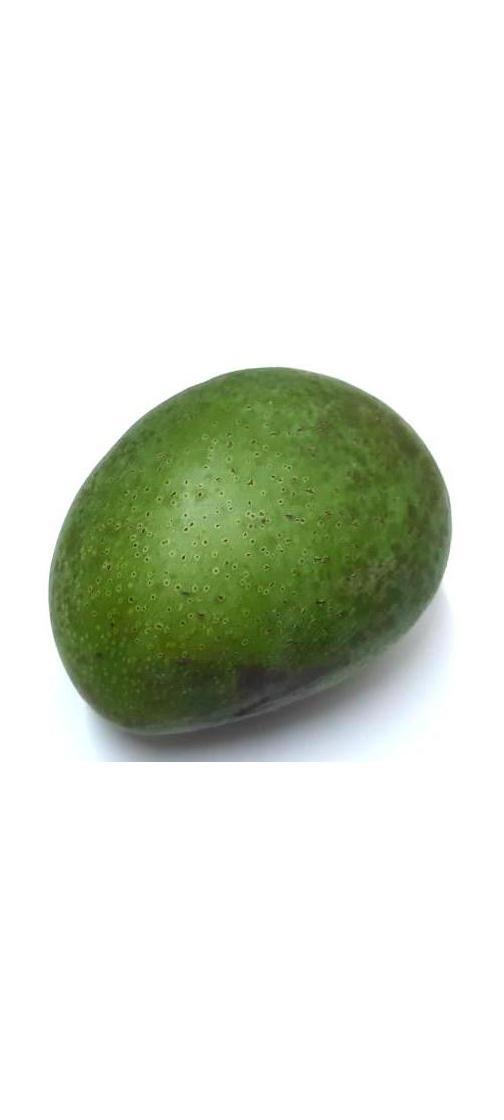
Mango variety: Ashshina Zhinuk